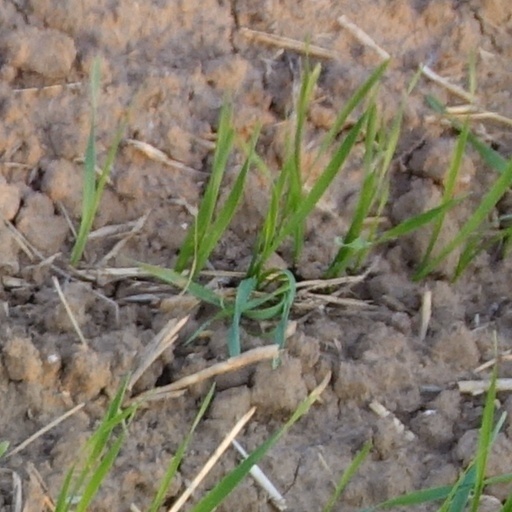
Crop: wheat